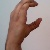
The image shows a hand gesture representing the letter 'C' in Indian Sign Language.